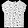
Label: T - shirt / top